Cecilia

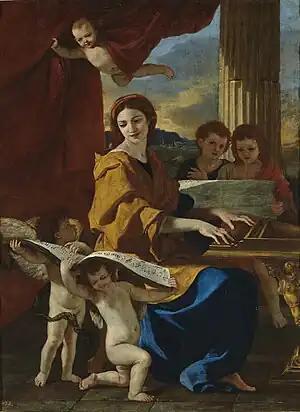
Saint Cecilia is the patron saint of musicians.

Cecilia is a personal name originating in the name of Saint Cecilia, the patron saint of music.